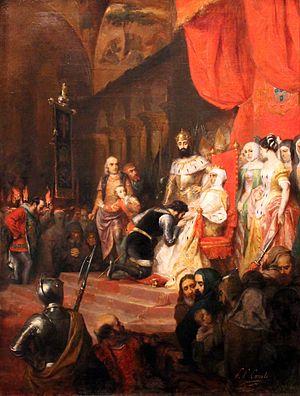
Le Couronnement d'Inès de Castro en 1361, peint par Pierre-Charles Comte vers 1849.
Pierre-Charles Comte, né à Lyon le 23 avril 1823 et mort à Fontainebleau le 30 novembre 1895, est un peintre français.